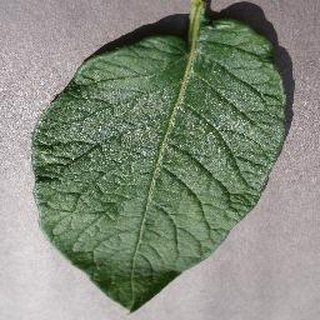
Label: healthy_potato